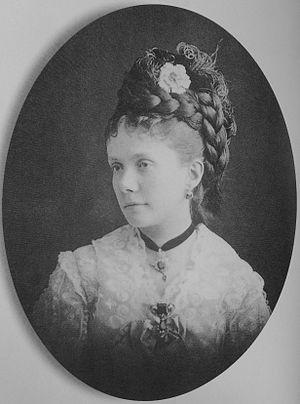
Le titre de prince ou princesse des Asturies est traditionnellement utilisé par l'héritier des trônes de Castille puis d'Espagne. Un décret royal du 21 janvier 1977 et la Constitution de 1978 lui ont donné un caractère officiel. L'actuelle princesse des Asturies est la princesse Leonor, fille aînée du roi Felipe VI et de la reine Letizia.
Cet article donne la liste des héritiers successifs du trône d'Espagne depuis l'avènement de Jeanne Iʳᵉ et de Charles Iᵉʳ en 1516. Les règles de succession incluent la primogéniture cognatique avec préférence masculine, même si la loi salique a été introduite entre 1713 et 1830 par la maison de Bourbon-Anjou. Les héritiers mâles portent le titre de prince des Asturies, créé en 1388 sur décision du roi Jean Iᵉʳ de Castille en faveur du premier descendant du monarque, avec préférence masculine.